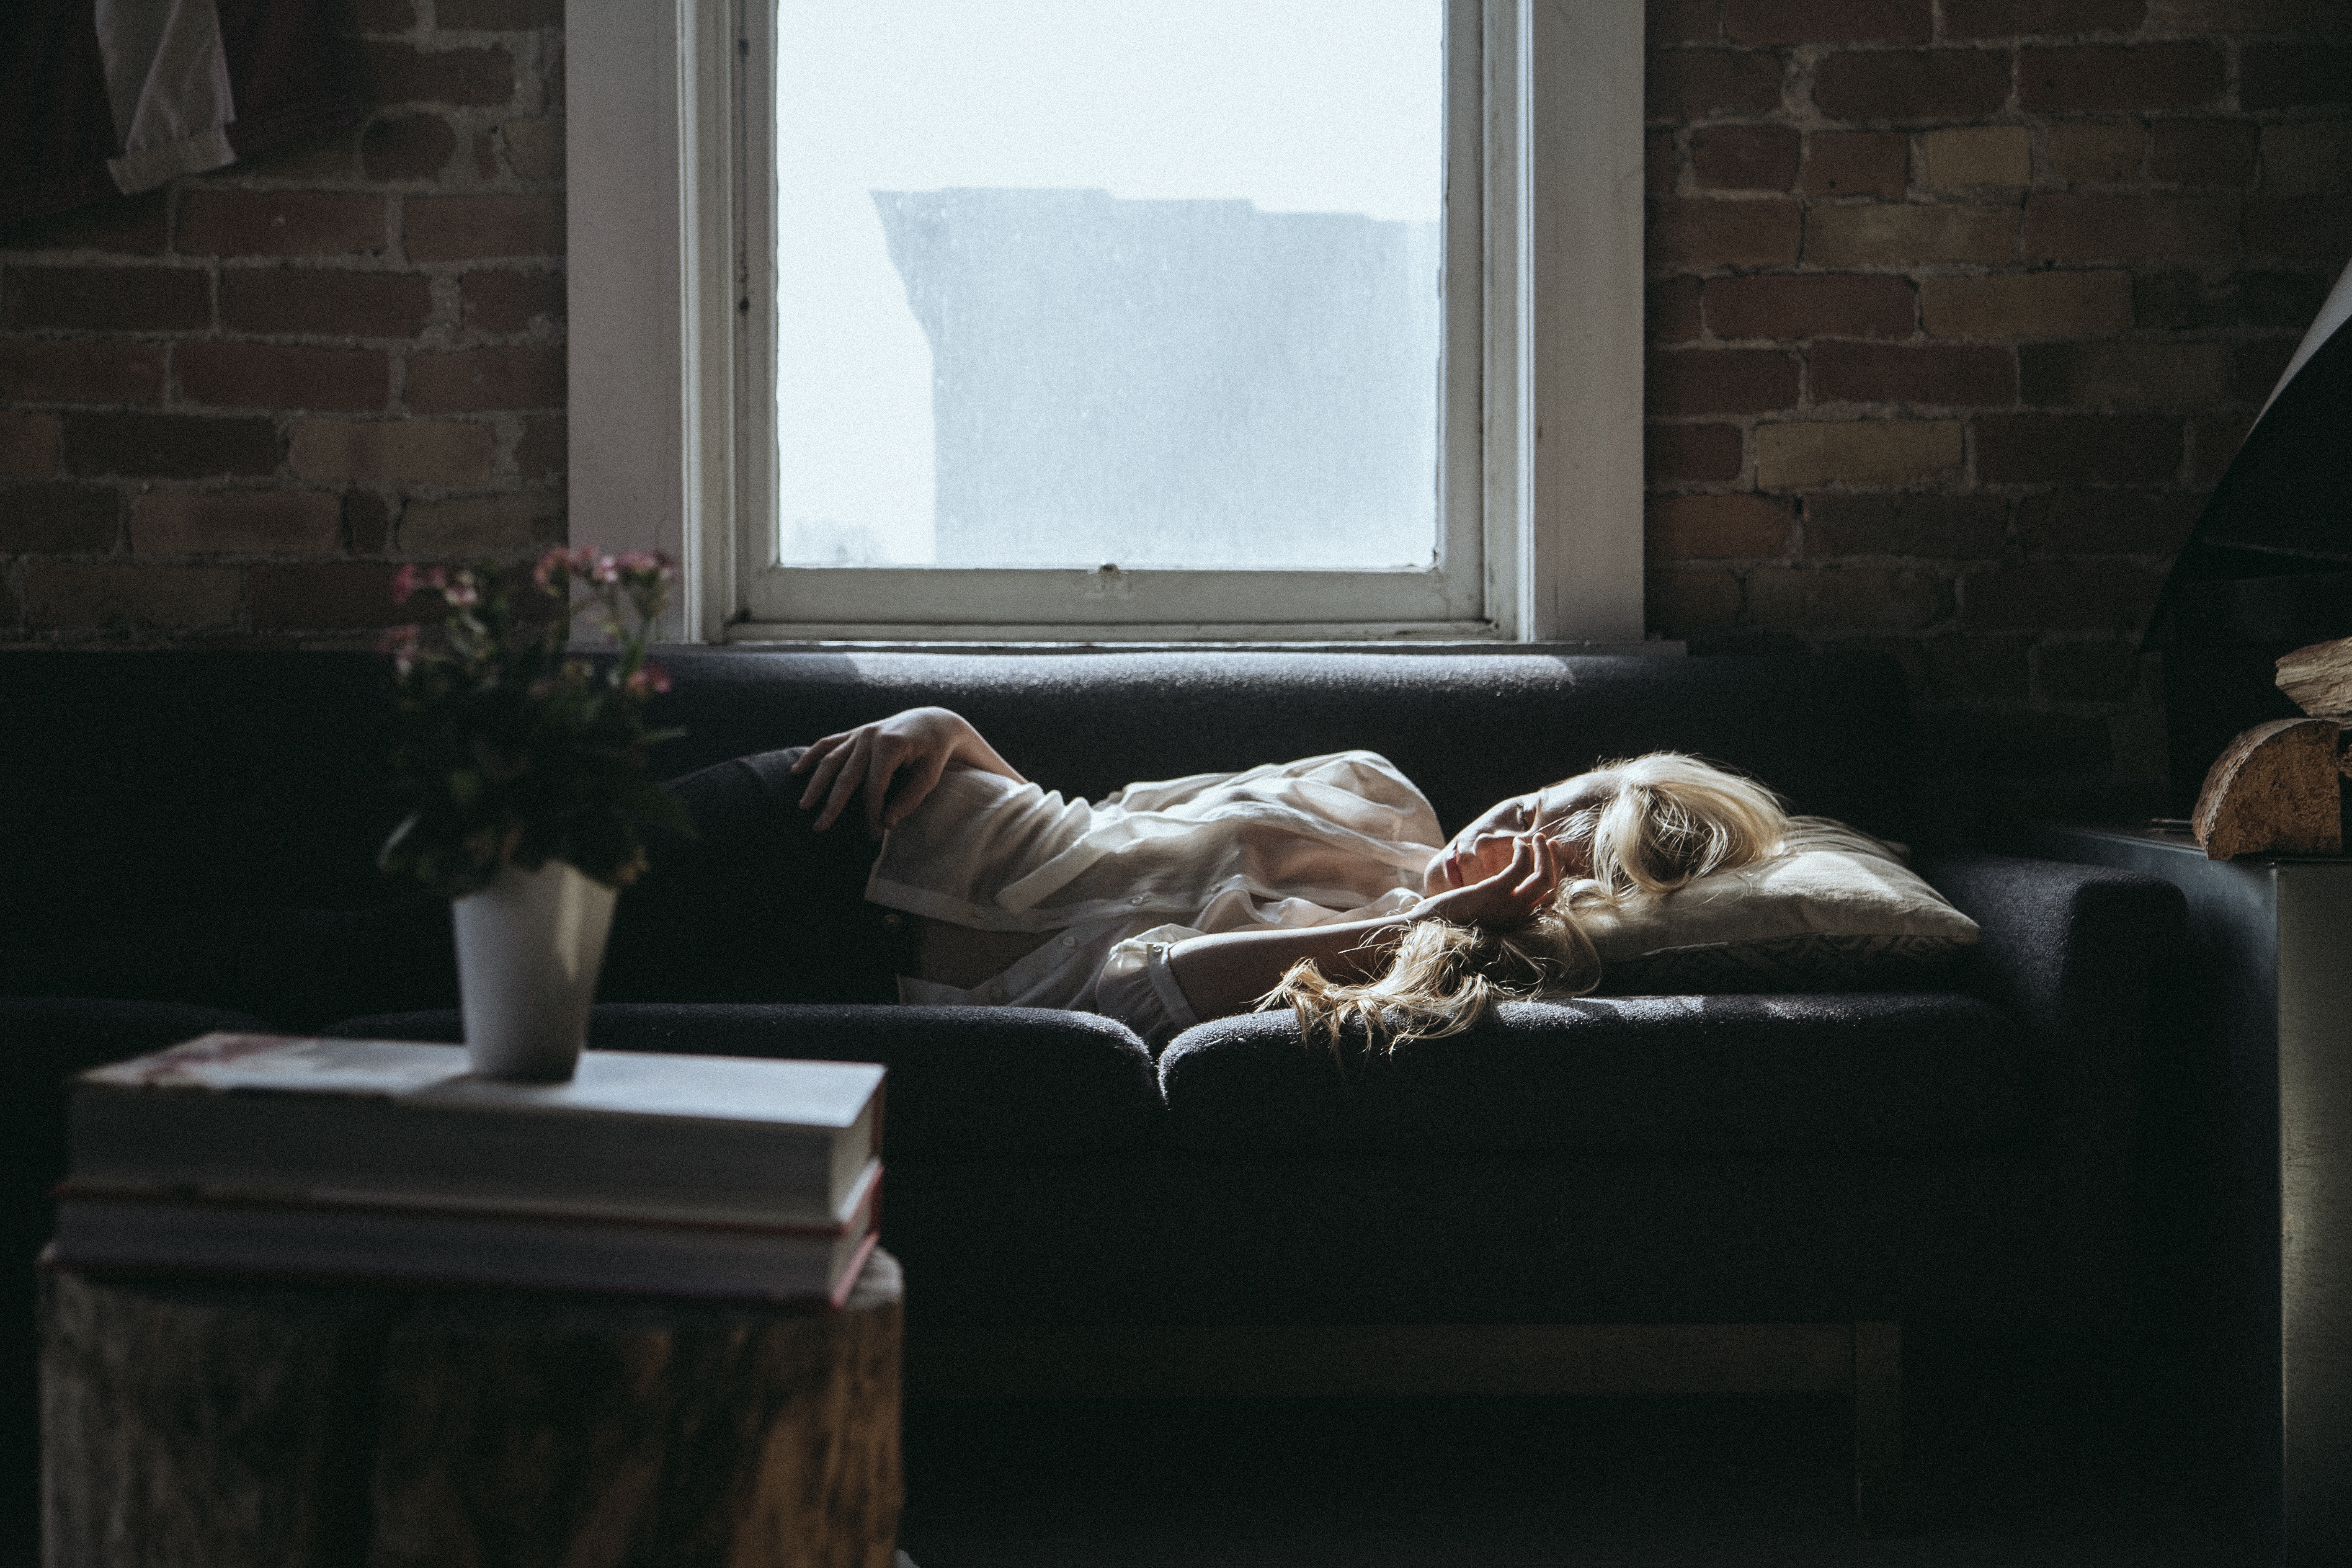
table, wood, girl, window, home, thinking, sleeping, living room, furniture, couch, interior design, laying, women, down, image, resting, headache, human positions, royalty free images